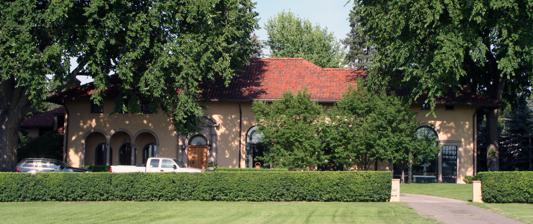
Building: Cranmer House (Denver, Colorado)
Country: United States of America
Year built: 1917
Historic house in Colorado, United States United States historic place Cranmer House U.S. National Register of Historic Places Colorado State Register of Historic Properties Location 200 Cherry St., Denver, Colorado Coordinates 39°43′11″N 104°55′59″W / 39.71972°N 104.93306°W / 39.71972; -104.93306 Area less than one acre Built 1917 Architect Jacques Benedict ; Burnham Hoyt Architectural style Renaissance MPS Jules Jacques Benoit Benedict Architecture in Colorado MPS NRHP reference No. 05000732 CSRHP No. 5DV.9199 Added to NRHP July 27, 2005 Cranmer House , also known as Kerwin House , is a historic two-story, stucco-clad Italian Renaissance Revival house at 200 Cherry Street in Denver, Colorado .  The house was built in 1917 for George E. Cranmer, who was Denver Manager of Improvement and Parks.  It was designed by architect Jacques Benedict .  An addition built in the late 1920s, including a dormer, was designed by architect Burnham Hoyt . The house was purchased by Thomas and Mary Ann Kerwin , one of the co-founders of La Leche League , in the 1960s; they and their children resided there for 30 years. The house was listed on the National Register of Historic Places in 2005. References